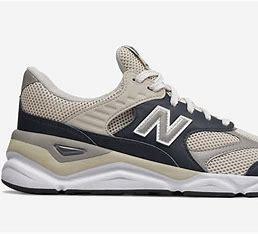
Brand: New
Model: Balance New Balance X 90